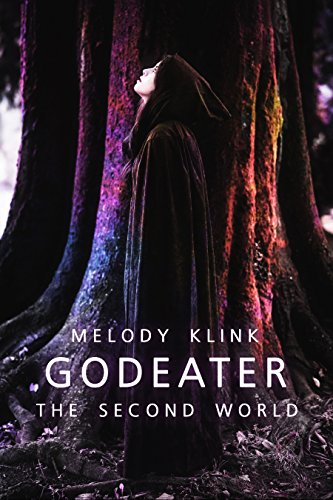
Godeater: The Second World
Category: Buy a Kindle
About the Author While pretending to be a human, Melody Klink likes to write down words. Lots and lots of them. All to gain the admiration and trust of the human masses. Wait. I mean... Melody Klink is a lovable little scamp with a sweet tooth for all things coffee. When she's not collecting superstitions about the American South, she can be found scribbling out stories on just about anything, which explains her odd assortment of used napkins, pictures of skin, and copious number of notebooks. She currently resides in the Mid-South with her husband, daughters, and one annoying cat.
Features: Strange things happen in the dark...In a world void of divinity, there is little to believe in. The gods and heroes of mythology have all disappeared, their stories lost to the ages. So few know the truth…Naika Connors leads a quiet, normal life—at least, as quiet and normal as a welder and shape-shifting girl can. Naika was born with The Call—a primal instinct that causes her body to transform into that of a polar bear when in distress— a condition that has sometimes been the bane of her existence, and one that's been absent in human culture for centuries.When a mysterious force robs the Earth of all sunlight, Naika must team up with her best friend, Noah Humphreys, and an unwilling boy from her past, Sirus Vick, to determine the cause. Their little North Dakota town is turned upside down as mythological beings of every sort crawl off the forgotten pages of history and into their lives. One monster rules above the rest— one that threatens the very existence of the world: the Godeater.Will they be able to save the lights of the cosmos? Are all of the gods truly gone?Melody Klink's debut novel, Godeater: The Second World, roars to life with out-of-this-world imagery, larger-than-life characters, and a mythological behemoth that just won't quit. How do you defeat that which defeats immortality?